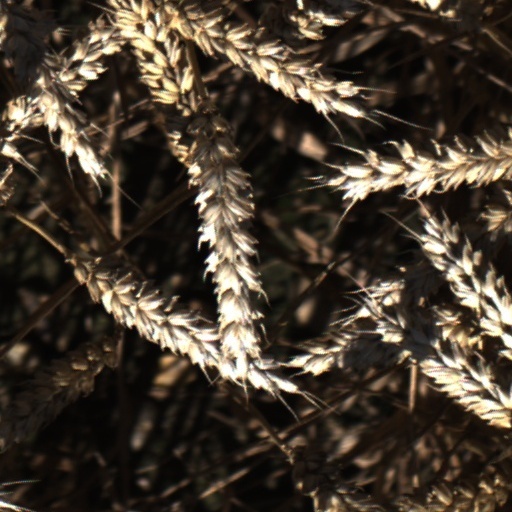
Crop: wheat